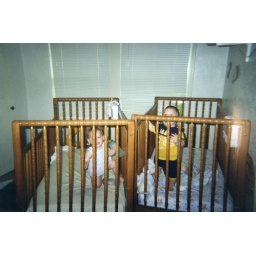
Her crib was on the wall next to the door (from which the picture was taken. She moved it over there herself